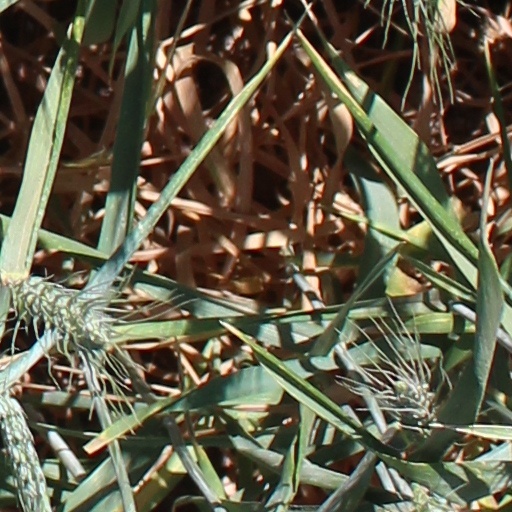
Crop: wheat